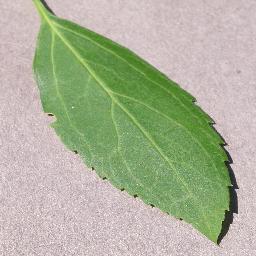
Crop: cherry
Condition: (including_sour)_healthy